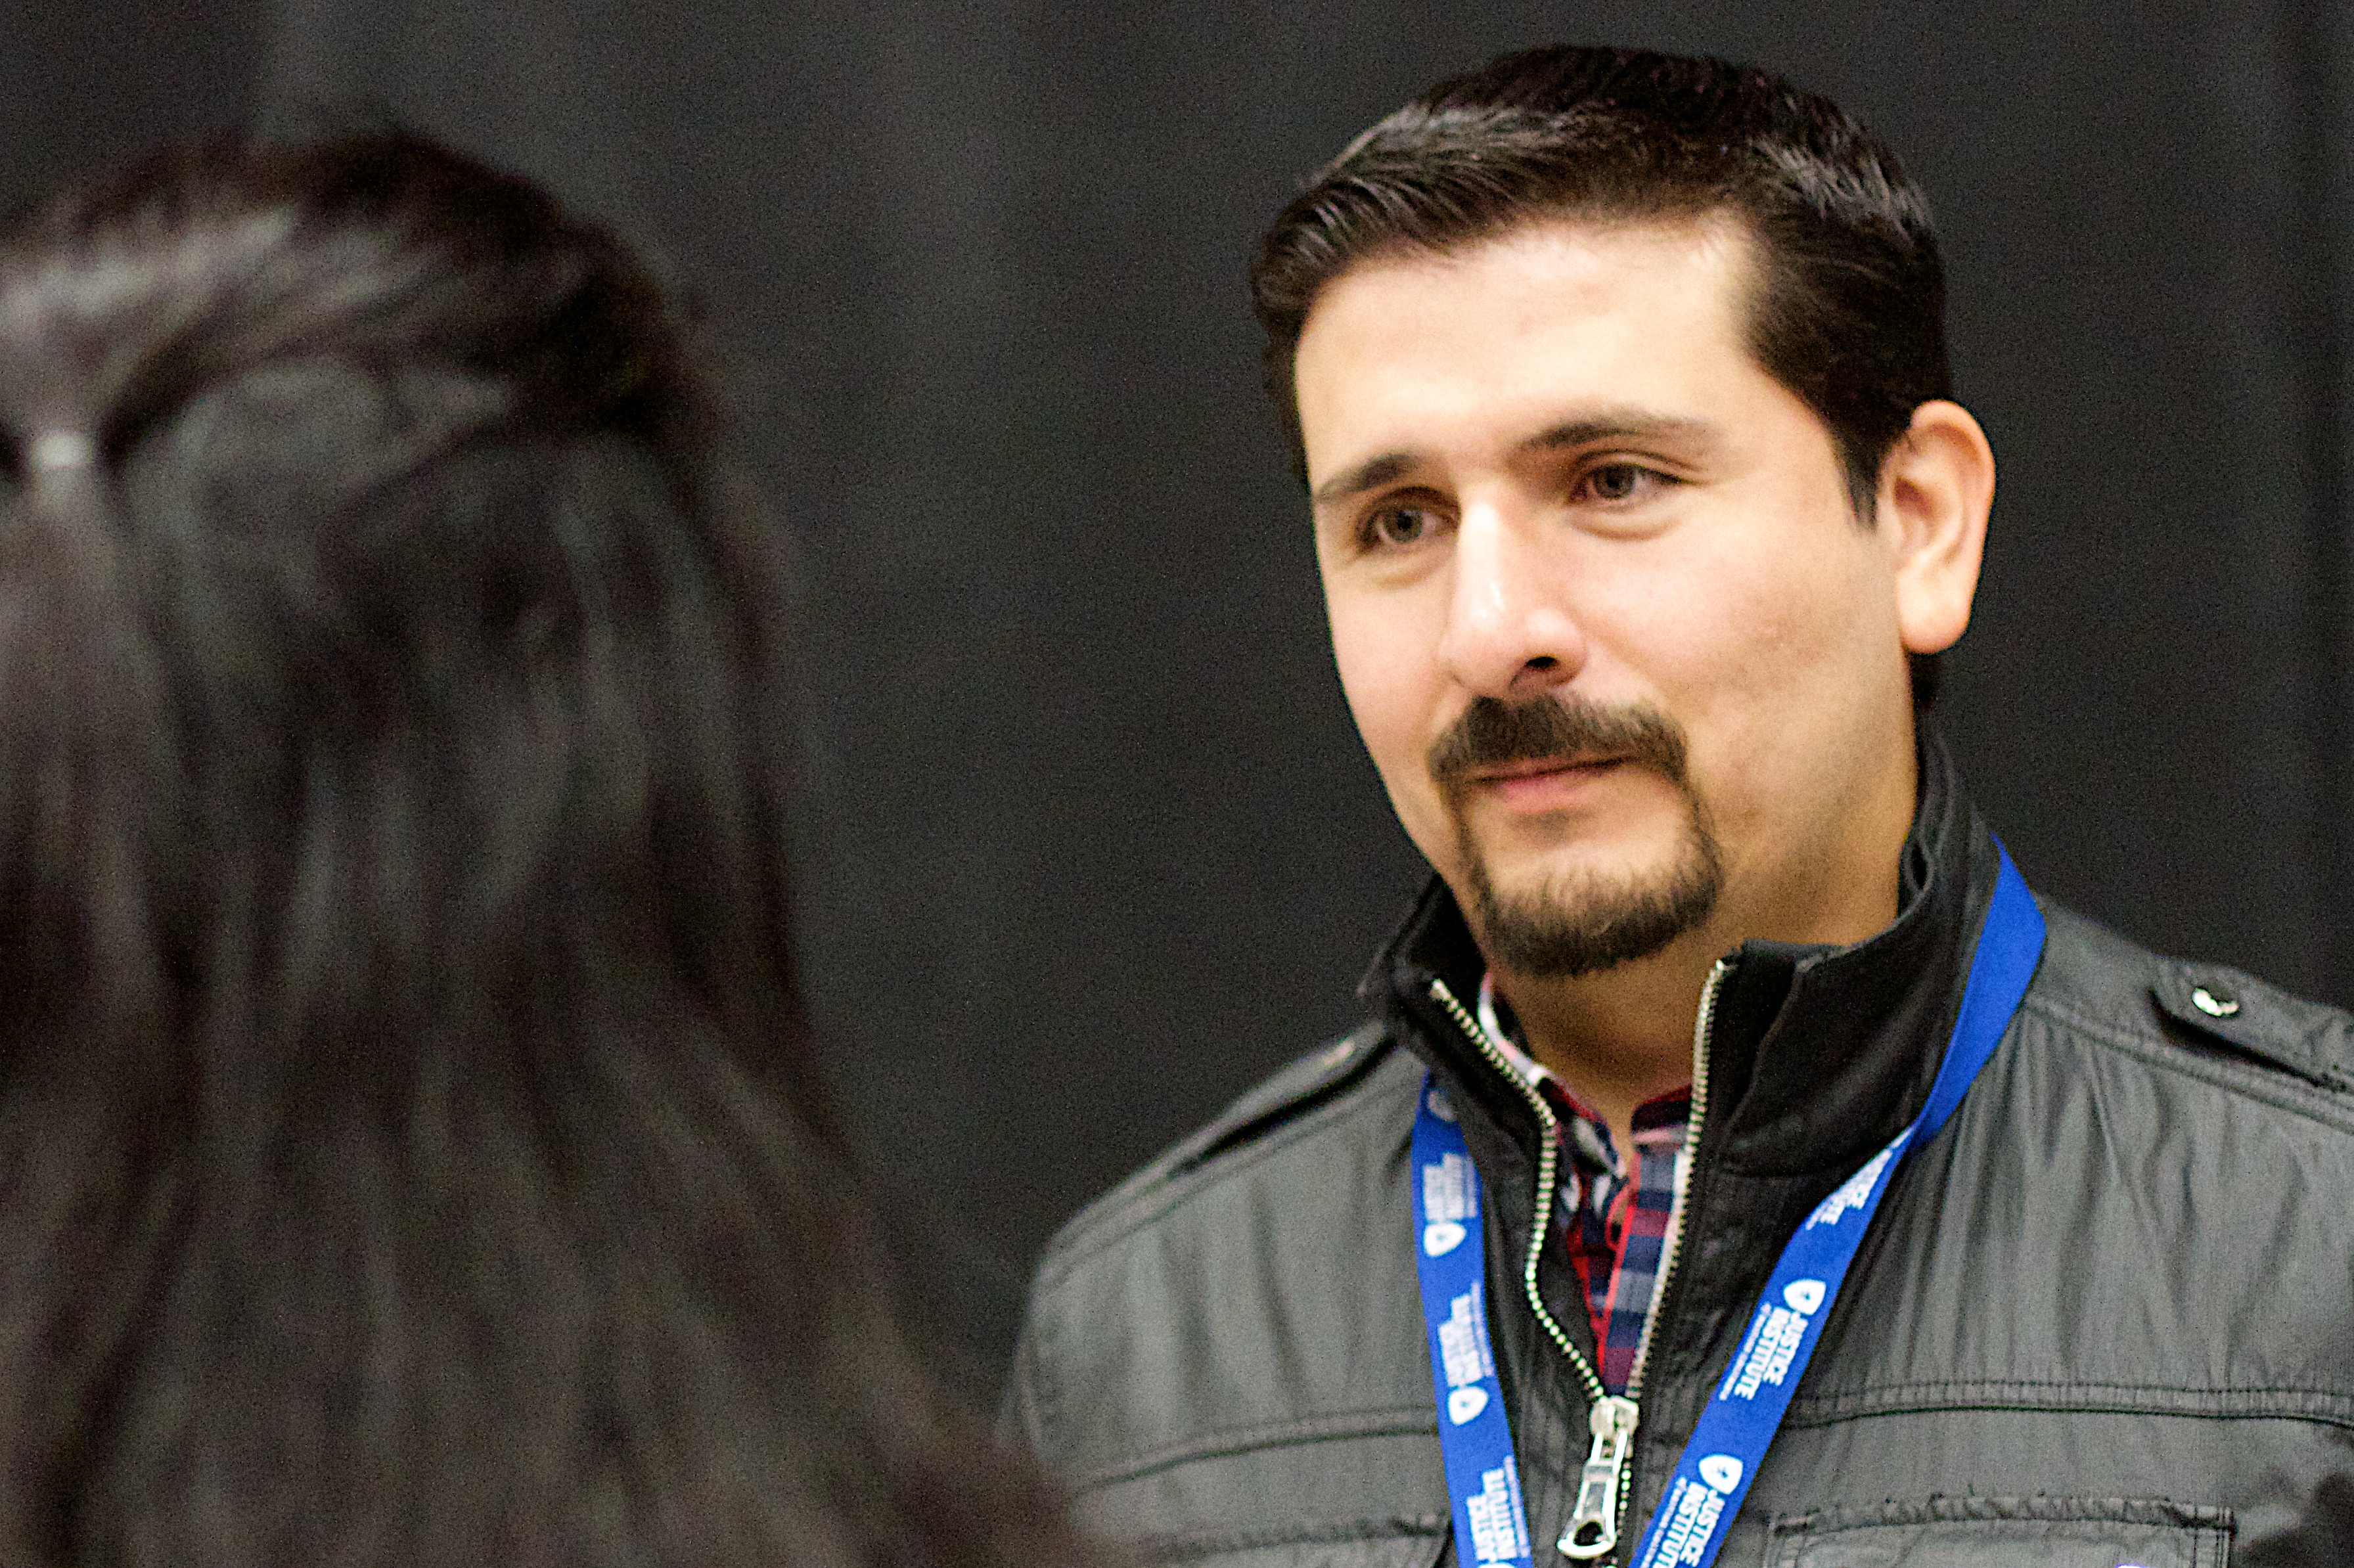
person, hair, portrait, hairstyle, singing, udgagora, facial hair